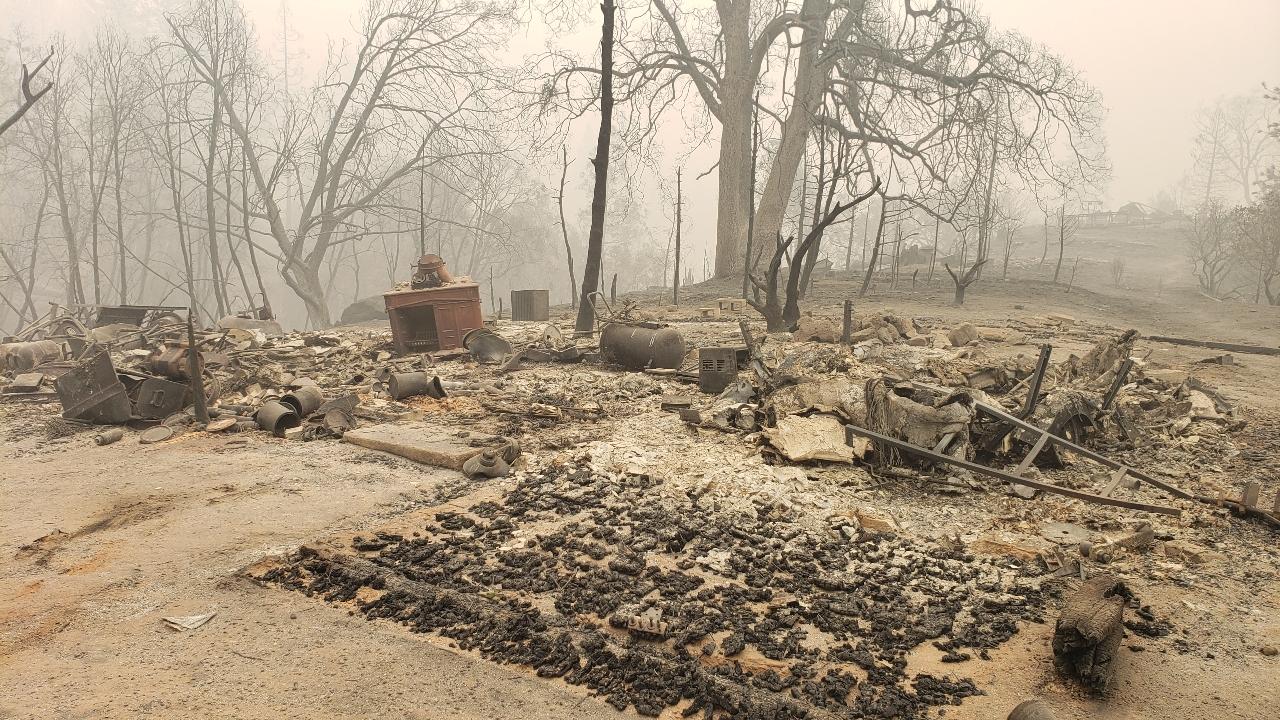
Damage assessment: destroyed